Forbes Smiley

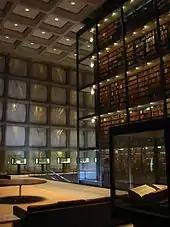
Secure stacks at the Beinecke Library

As a result of Smiley's thefts, research libraries are now more aware of the vulnerability of maps illustrating volumes in their rare book collections, and are improving their documentation and security procedures. At the same time they appreciate the importance to scholars of continued access to such works. The changes are noticeable at Yale's Sterling Memorial Library, where a comprehensive program of cataloging and digitizing the early map collection is under way, funded largely by a donation of US$100,000 from William Reese, who had acted as Yale's advisor throughout the Smiley affair. Some libraries now monitor their reading rooms with continuous video surveillance.